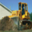
Label: tractor